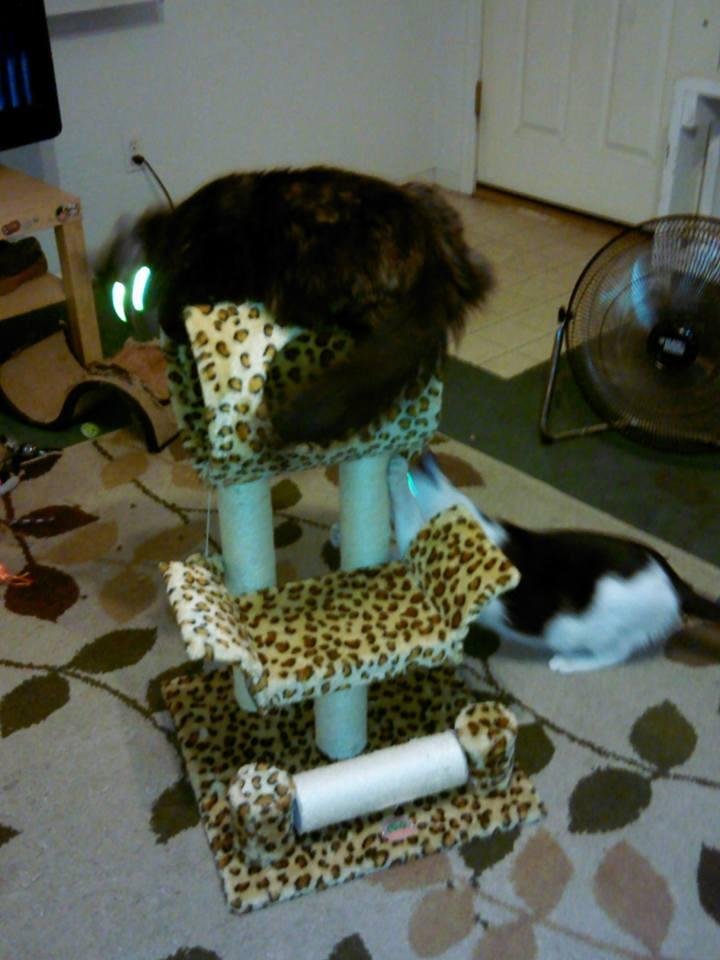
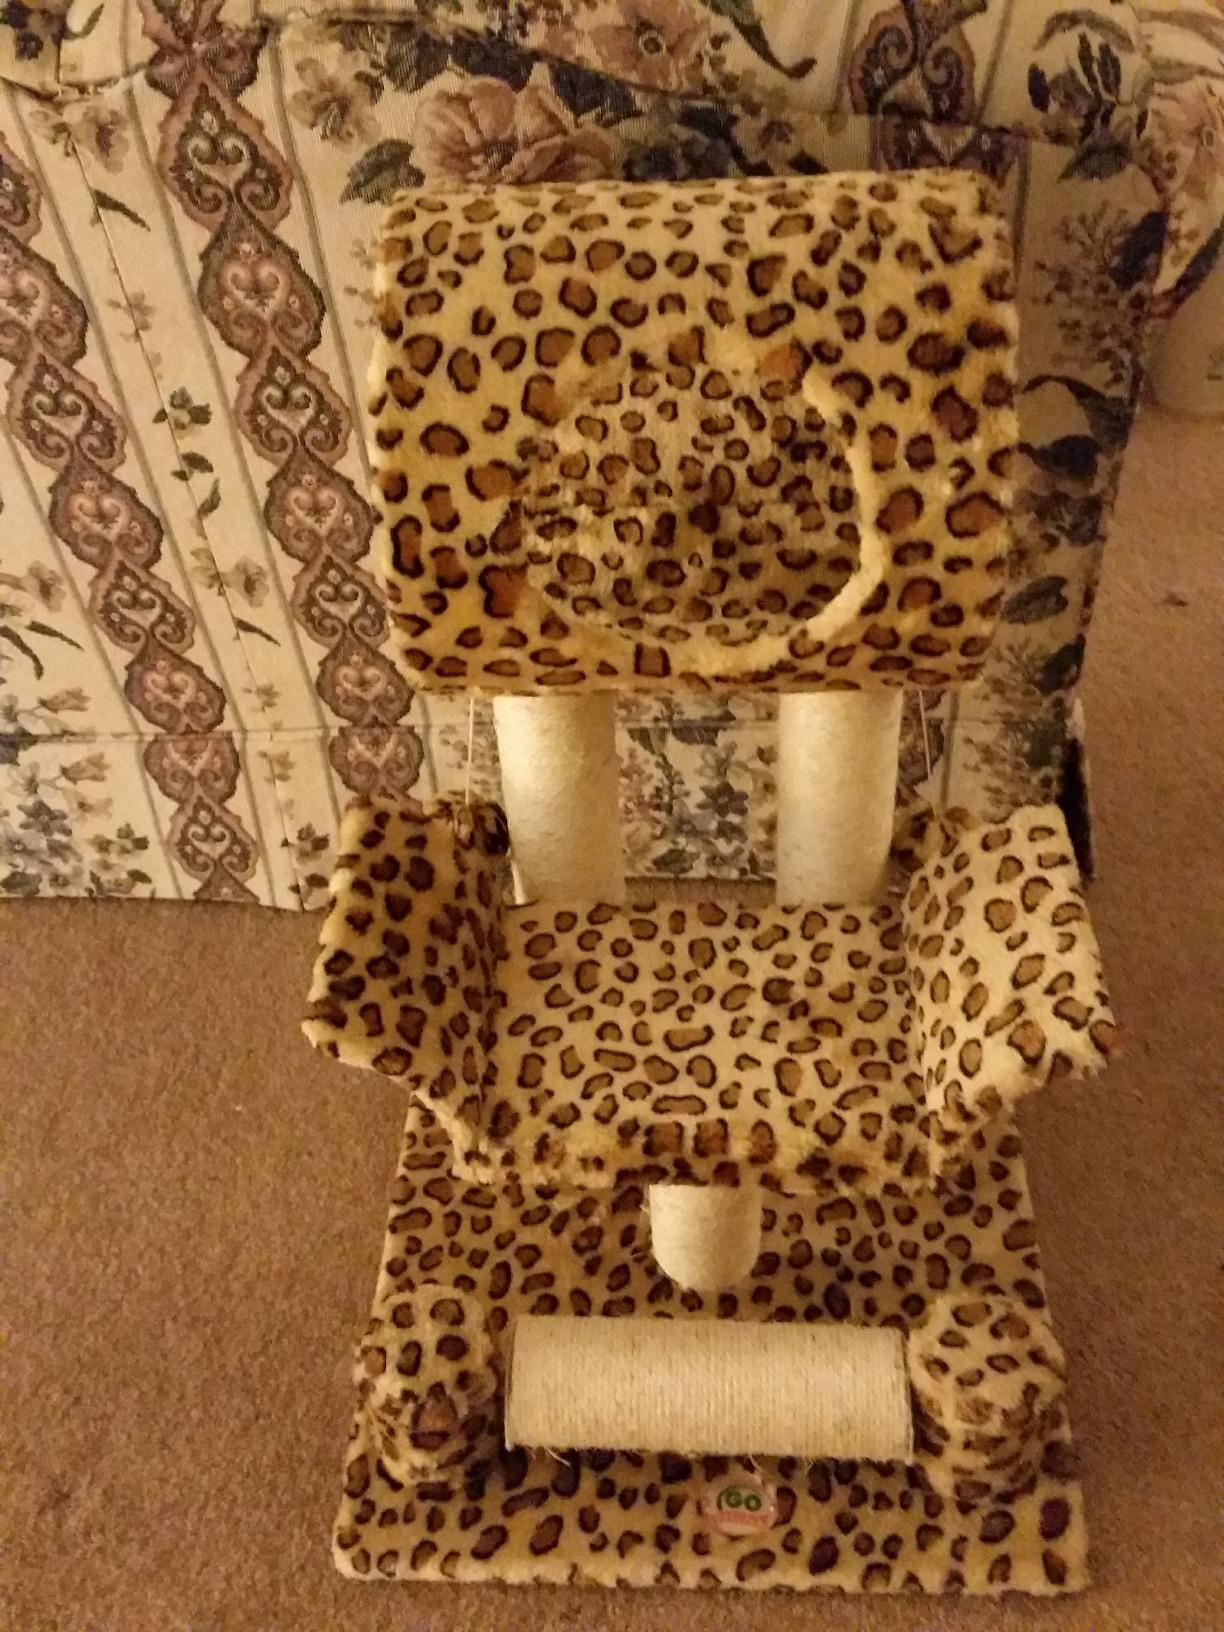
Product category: items_cat tree
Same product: yes